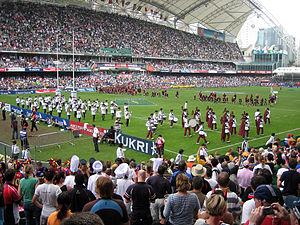
Le Tournoi de Hong Kong de rugby à sept, connu également par son nom anglais de Hong Kong Sevens, est un tournoi de rugby à sept organisé annuellement à Hong Kong. Le tournoi est créé en 1976 et devient l'étape la plus importante des World Sevens Series à partir de 2000. Les tournois se disputent au Hong Kong Stadium depuis 1982.